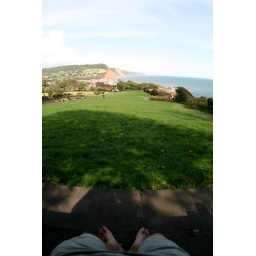
Me sitting on my friend ben, and under my tree